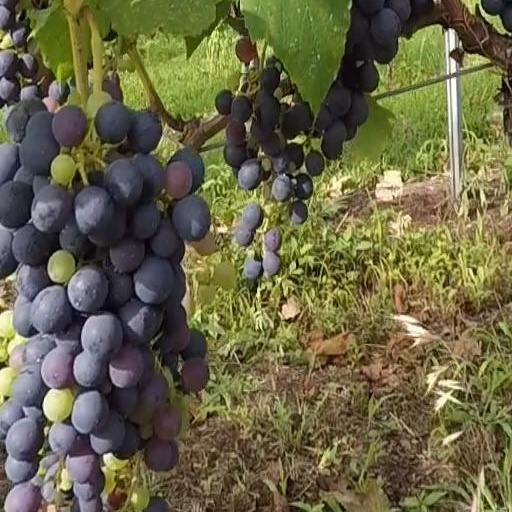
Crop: grape